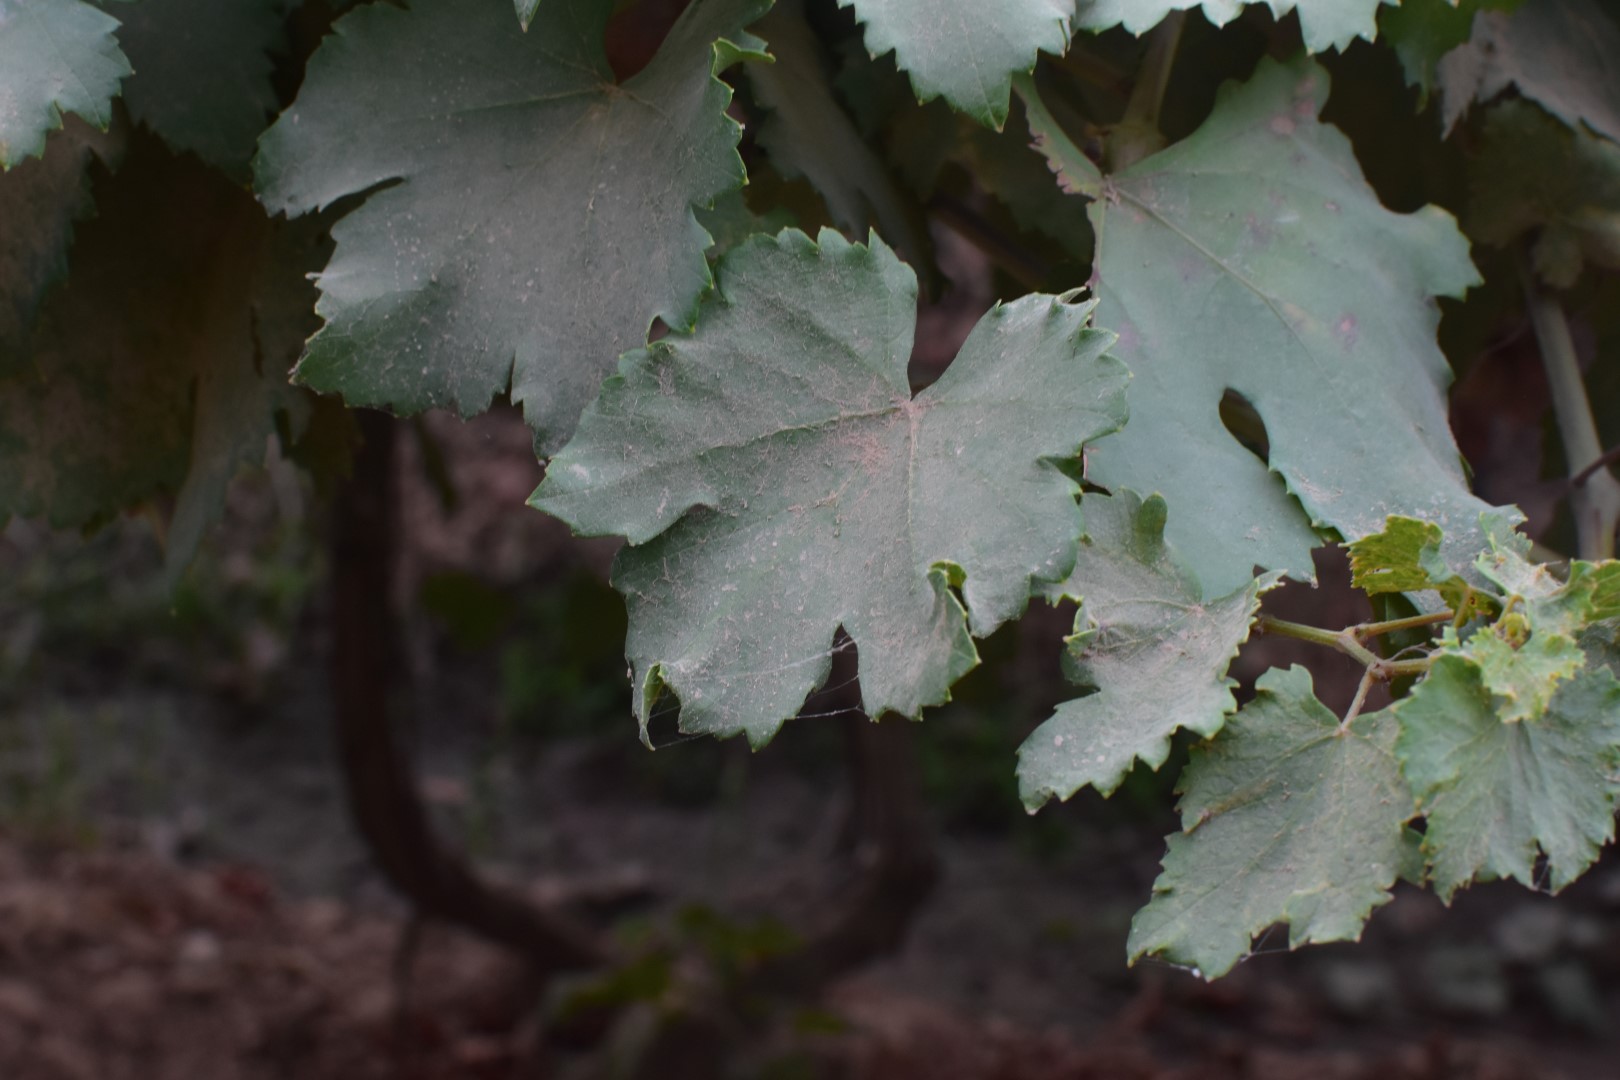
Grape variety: Kamali